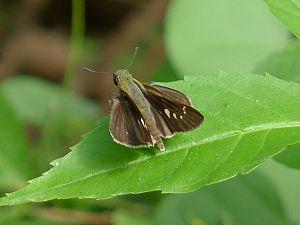
Borbo cinnara est une espèce d'insectes lépidoptères de la famille des Hesperiidae de la sous-famille des Hesperiinae et du genre Borbo.